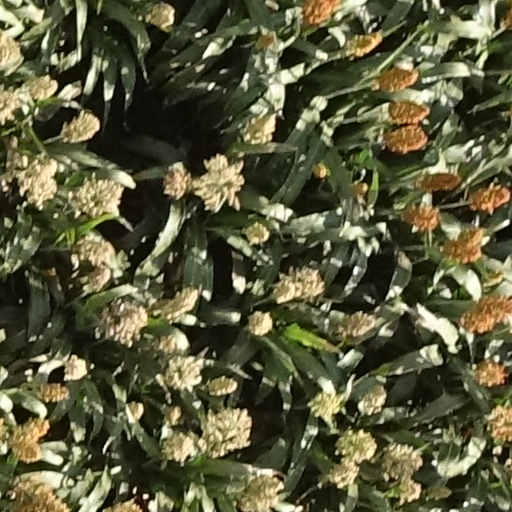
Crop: sorghum